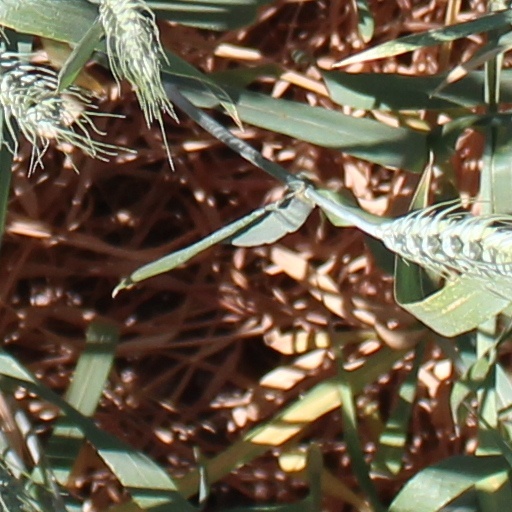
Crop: wheat